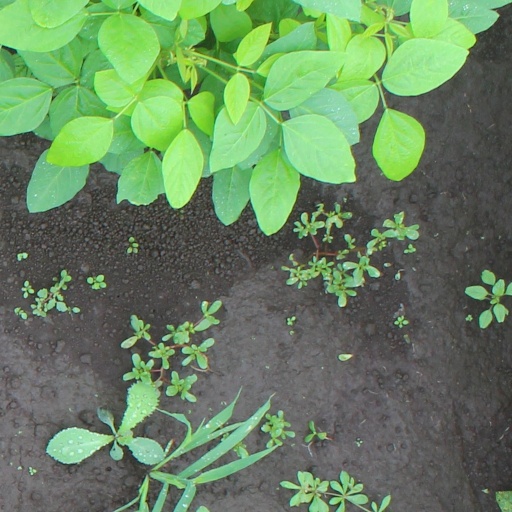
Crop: soybean